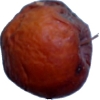
Label: apples